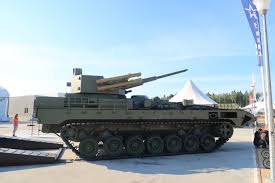
Label: BMP